Timeline of US intervention in the Syrian civil war

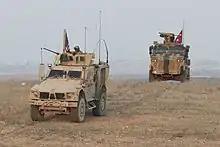
U.S. and Turkish forces conduct joint patrols on the outskirts of Manbij, Syria, 8 November 2018

On 6 June, SDF ground troops backed by Coalition airstrikes launched the battle for Raqqa. USCENTCOM reported that 4,400 munitions were fired in support of operations in Raqqa, a dramatic increase from previous months.